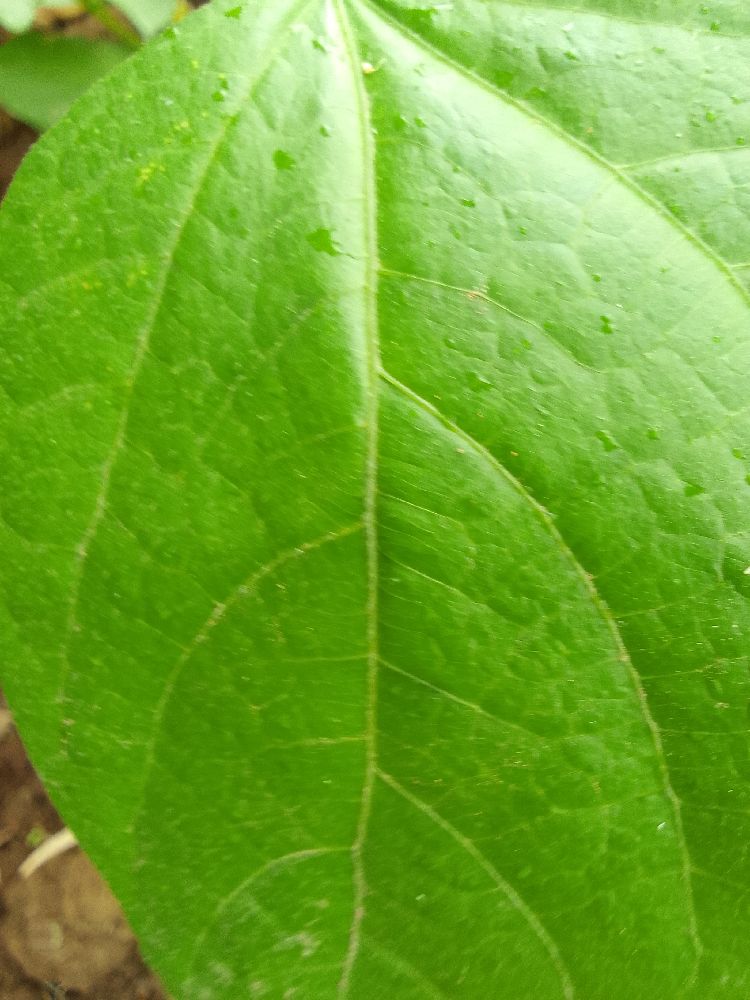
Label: healthy